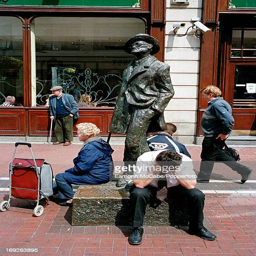
view of a statue of novelist in person